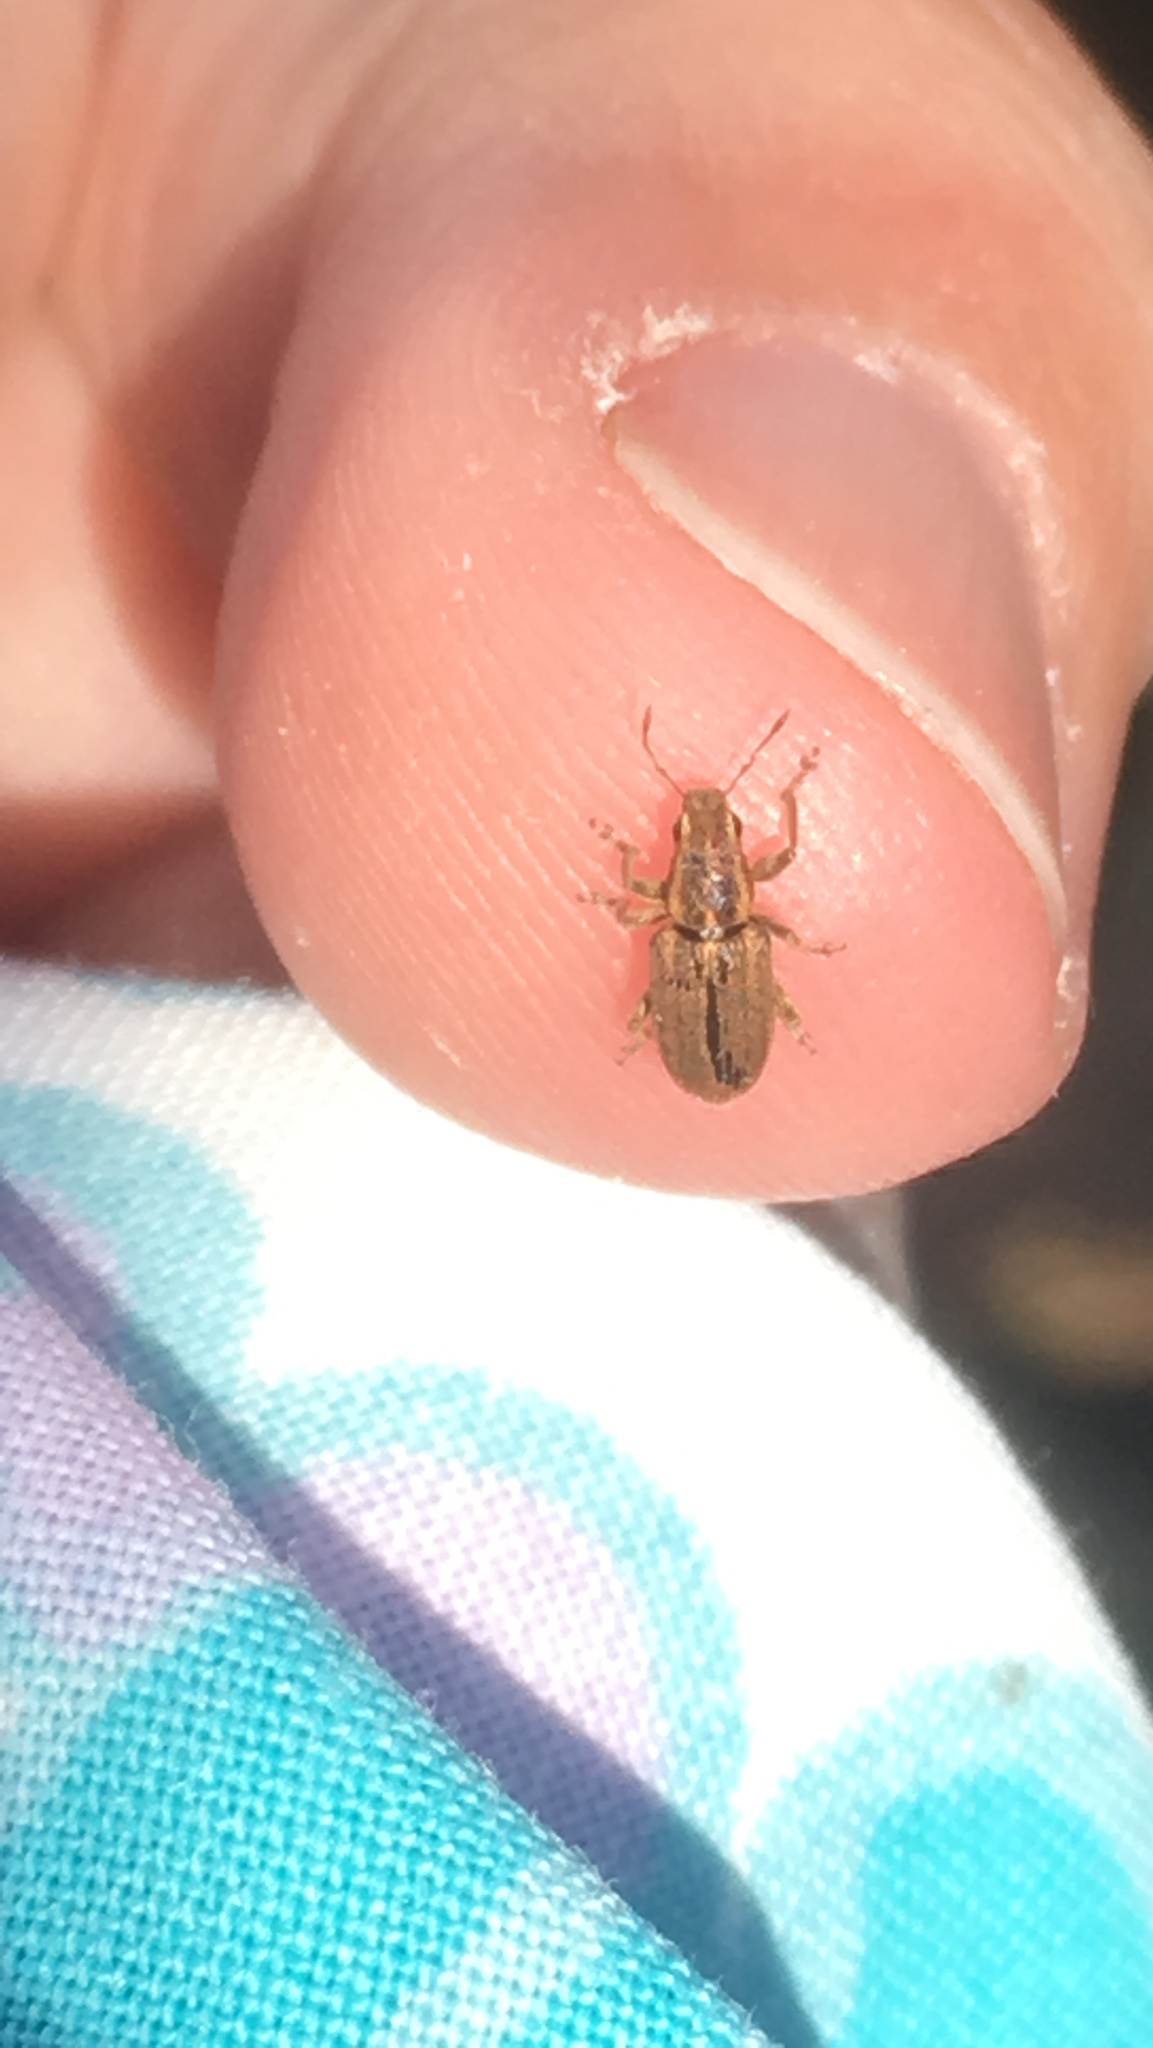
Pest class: pea_leaf_weevil